Turquerie

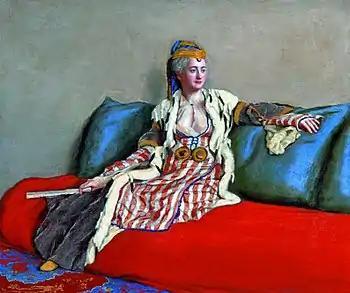
"Lady Montagu in Turkish Dress" by Jean-Étienne Liotard, 1756, Palace on the Water in Warsaw

Fabrics were often bright, rich, and embroidered, as depicted in the painting, "Himan de la Grande Mosquee" by Joseph-Marie Vien in 1748. In the context of turquerie, Turkish textiles were also a luxury in the elitist European homes. They often